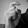
ASL letter: X